Eiderstedt

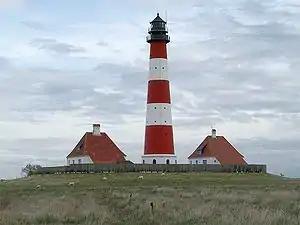
Lighthouse in Westerhever

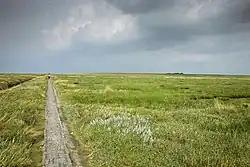
View of a marshland

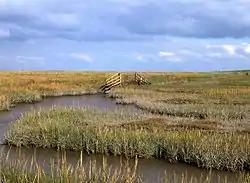
View of a salt marsh

Eiderstedt (North Frisian: "Ääderstää") is a peninsula in the district of Nordfriesland in the German federal state of Schleswig-Holstein.